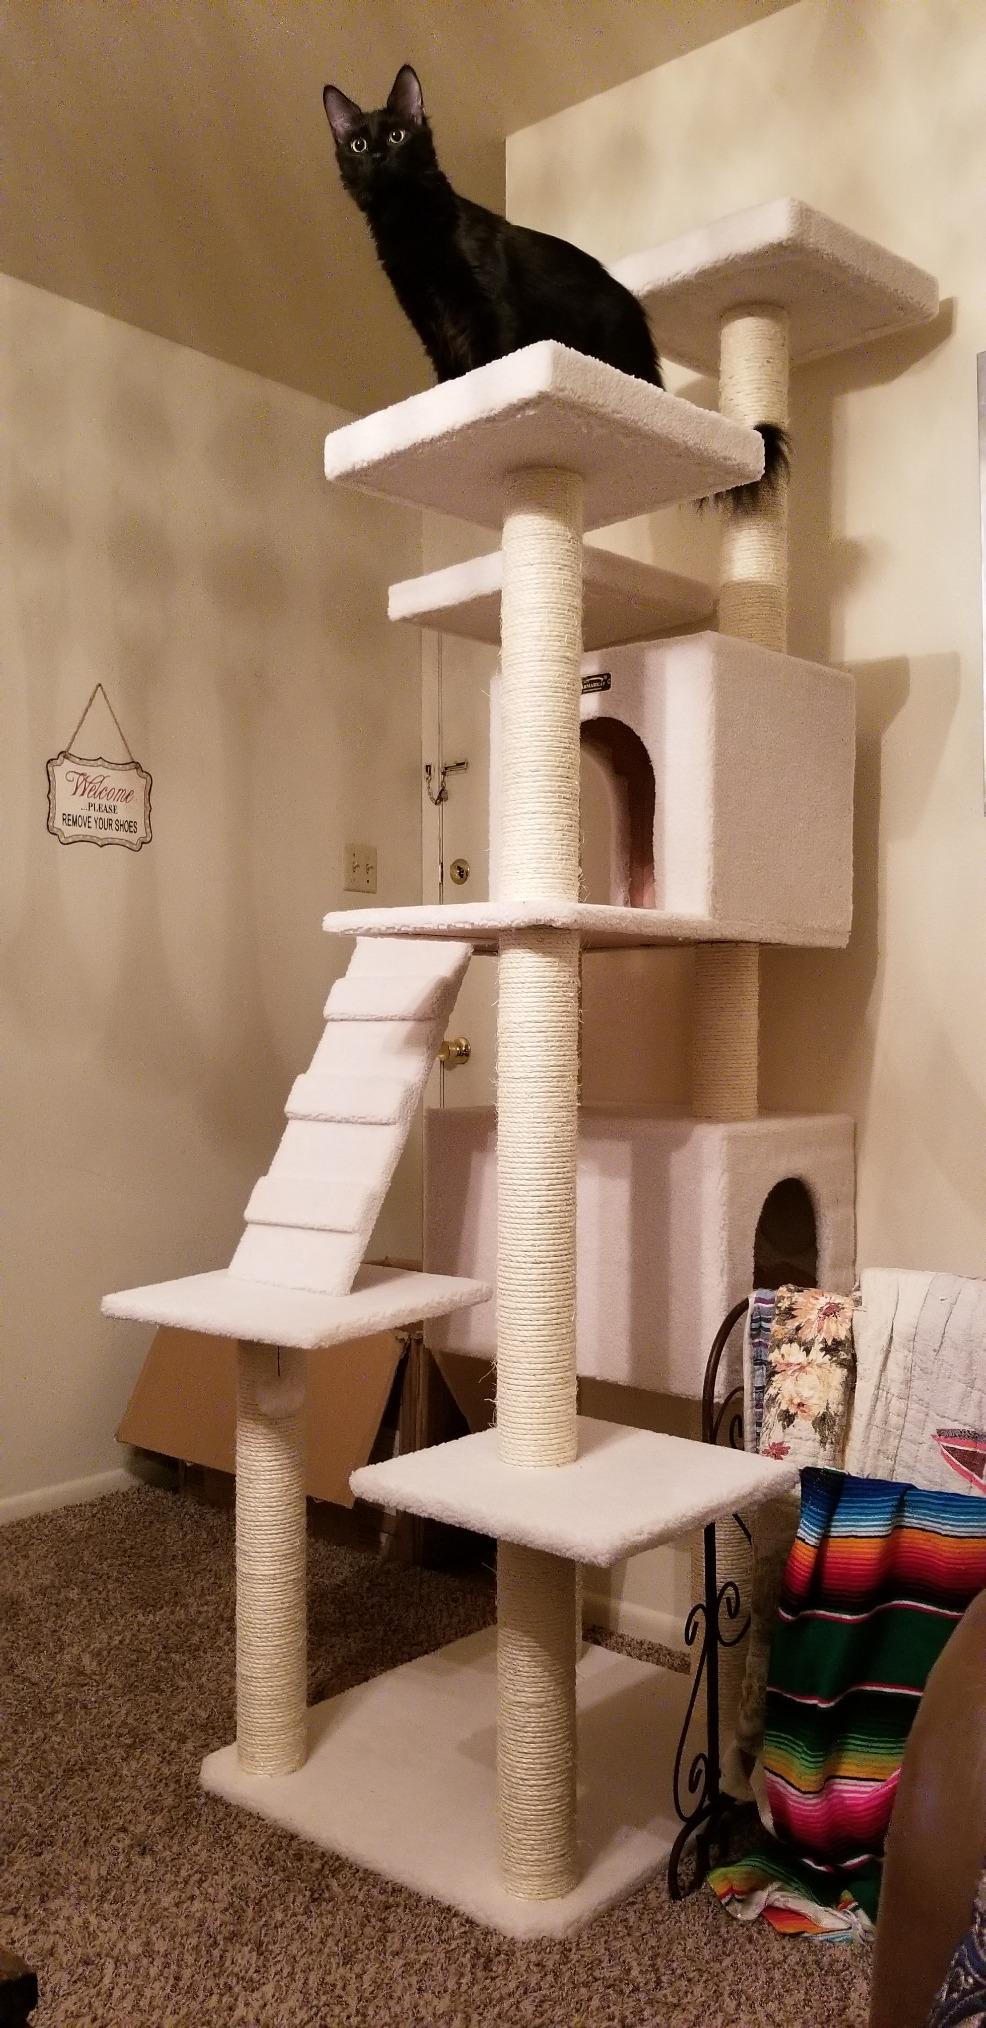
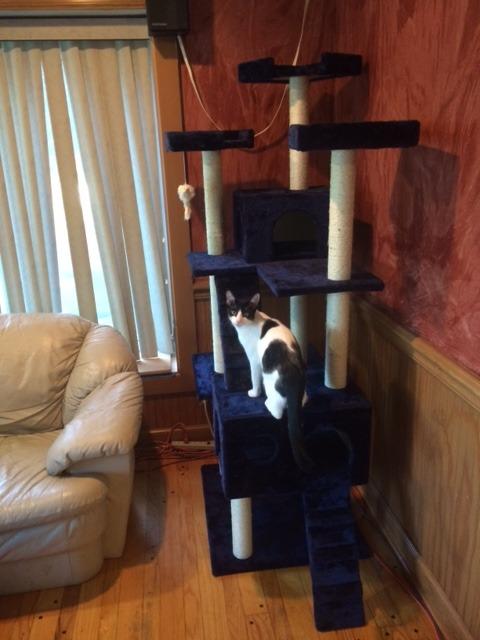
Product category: items_cat tree
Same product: no